Marshall Field's

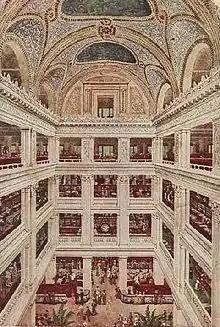
The atrium of the Marshall Fields' State Street store, nicknamed the "Great Hall", circa 1910

Marshall Field & Company traces its antecedents to the P. Palmer & Company, a dry goods store opened at 137 Lake Street in 1852 by Potter Palmer. In 1856, 21-year-old Marshall Field, from Pittsfield, Massachusetts, moved to Chicago on the southwest shores of Lake Michigan, and found work at Cooley, Wadsworth & Company, then the city's largest dry goods firm. In 1860, just before the American Civil War, Field and bookkeeper Levi Z. Leiter became junior partners in the firm, then known as Cooley, Farwell & Company. In 1864, the firm, then led by senior partner John V. Farwell, Sr., was renamed Farwell, Field & Company. only for Field and Leiter to soon withdraw from the partnership with Farwell when presented with the opportunity of a lifetime.